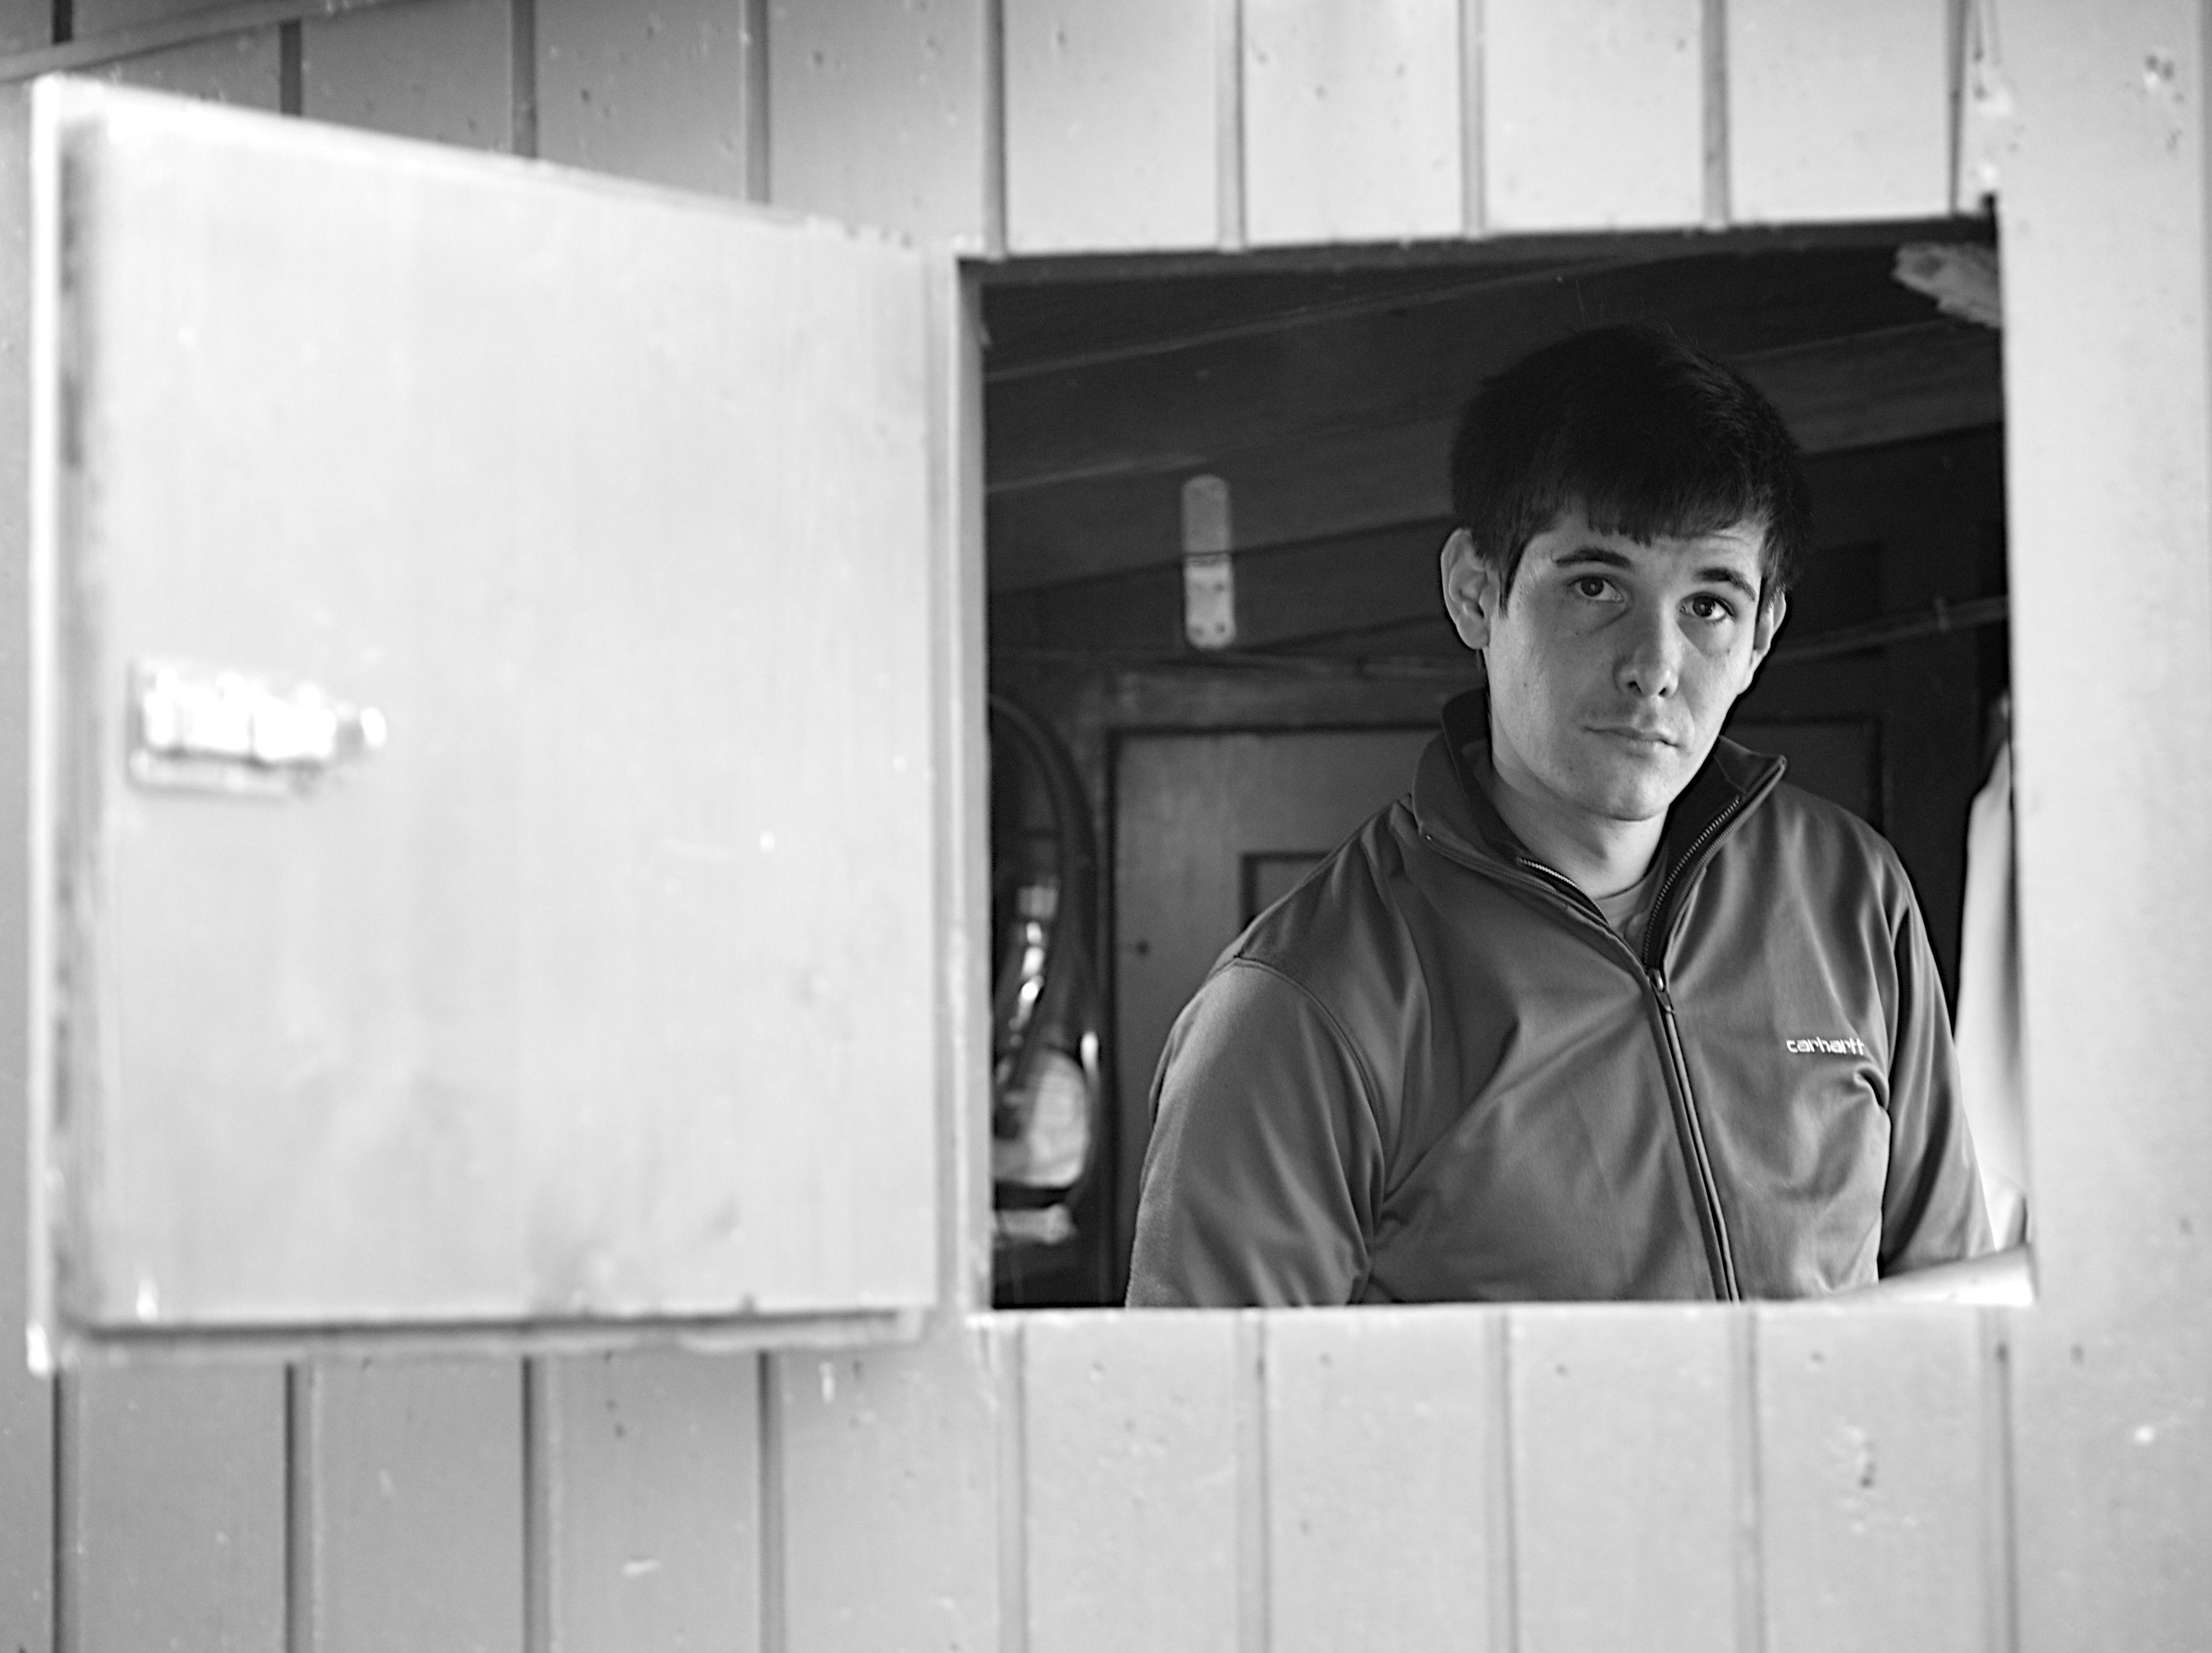
black and white, white, street, photography, black, monochrome, bw, candid, olympus, photograph, switzerland, sw, 45mm, unposed, monochrome photography